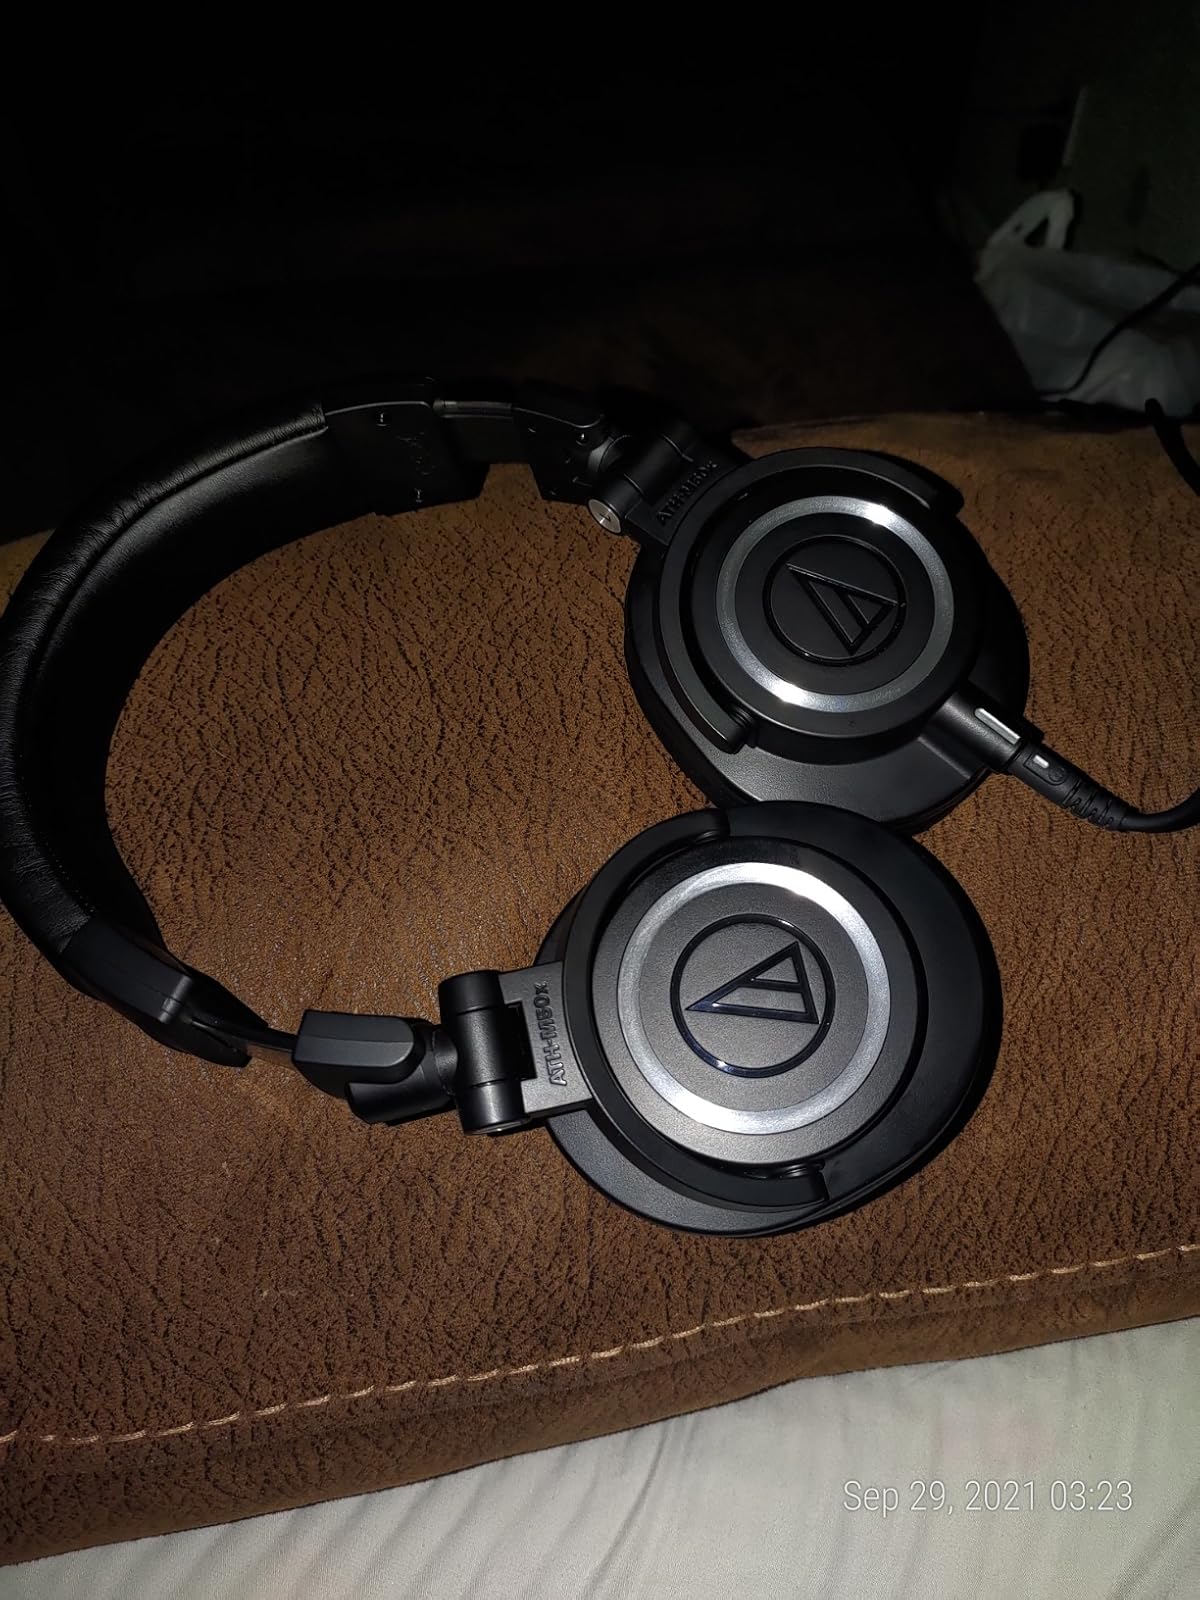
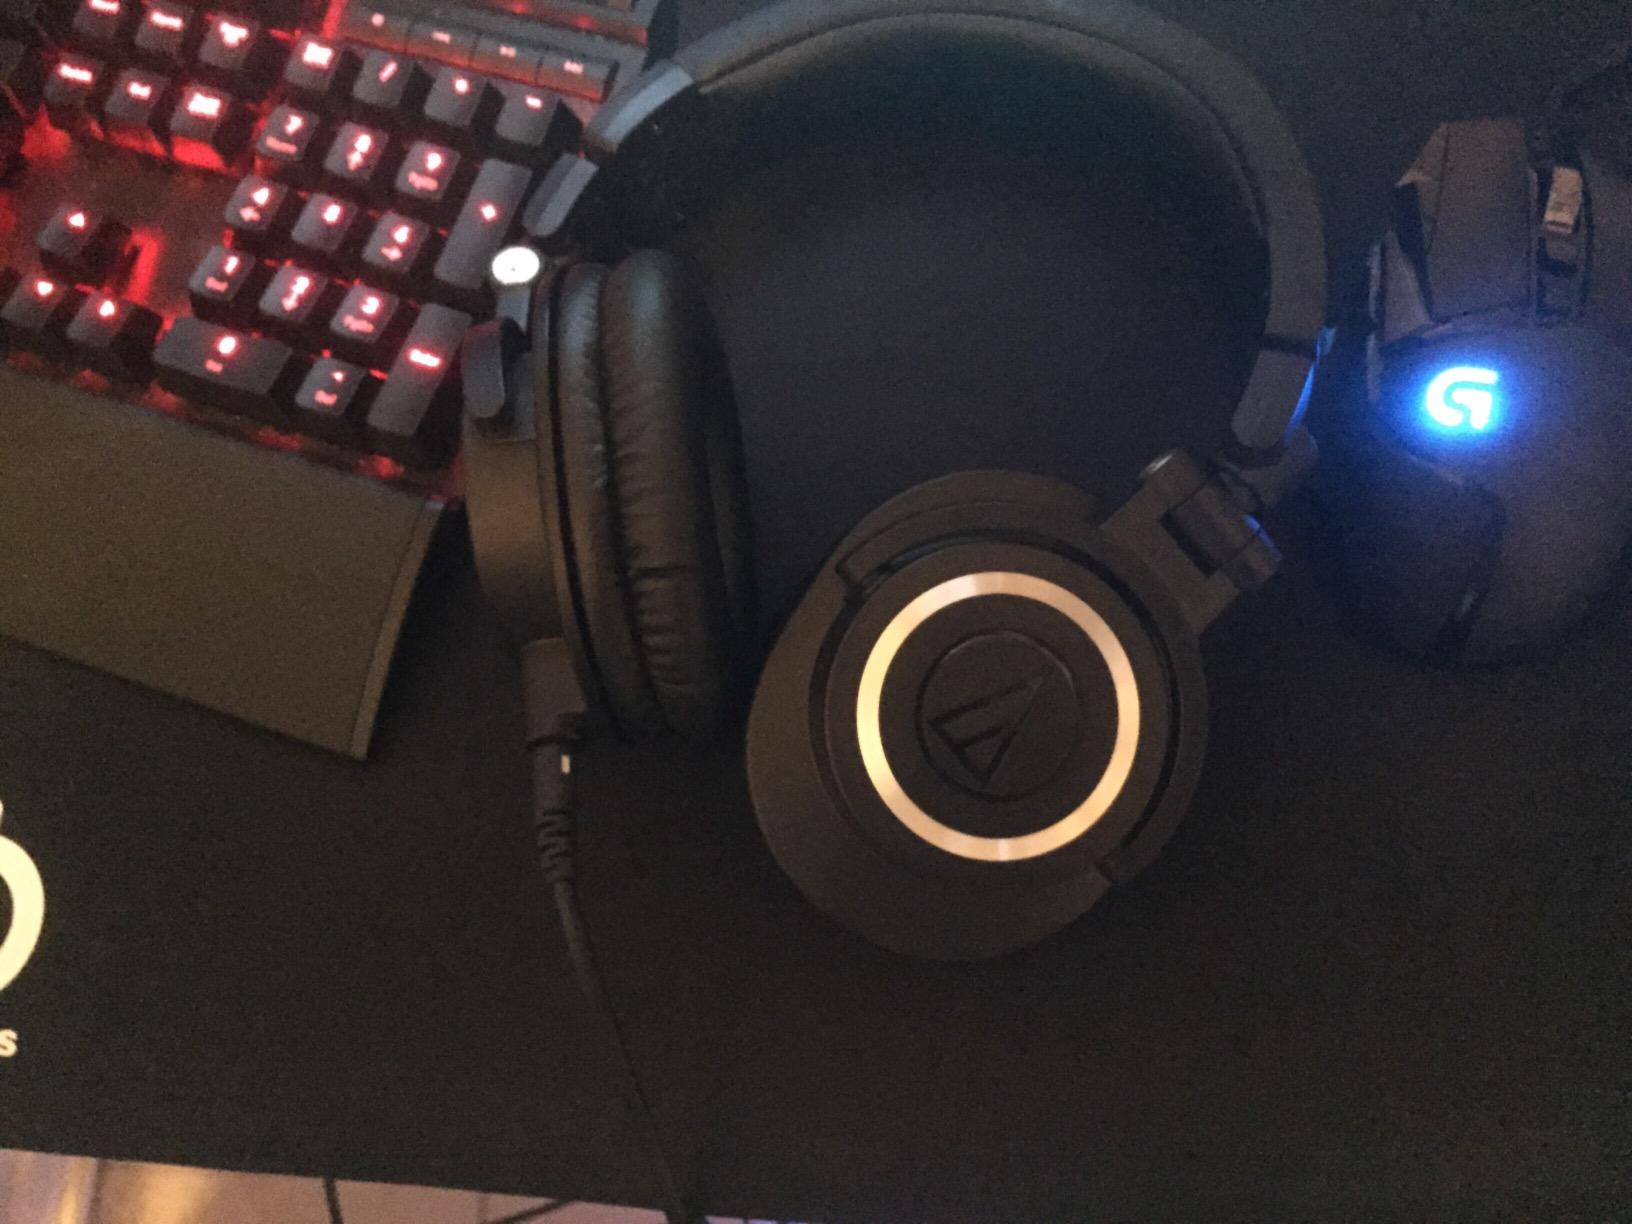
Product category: headphones
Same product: yes